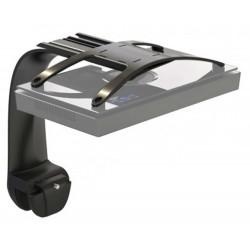
XR30 Tank Mount
Brand: Ecotech Marine
Category: Animals & Pet Supplies > Pet Supplies > Fish & Aquatic Supplies > Aquarium Stands > Double Tank Stands